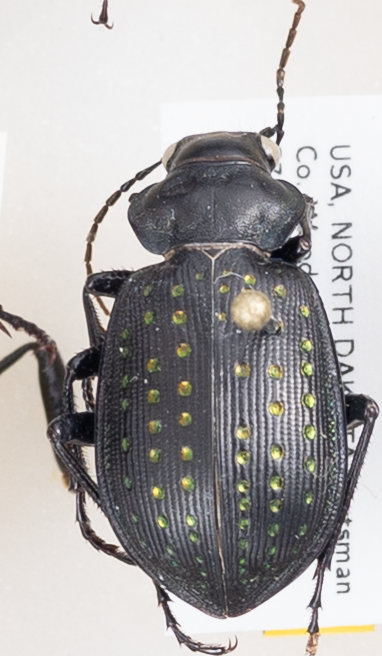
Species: Calosoma calidum
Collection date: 2018-07-24 04:00:00
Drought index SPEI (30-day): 0.24
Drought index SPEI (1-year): -0.17
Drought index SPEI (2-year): -0.39